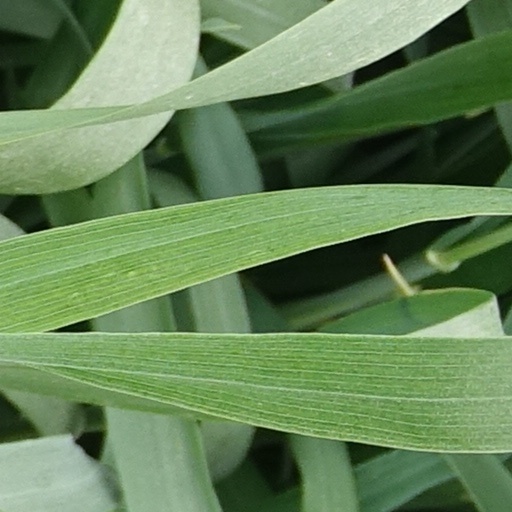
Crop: wheat